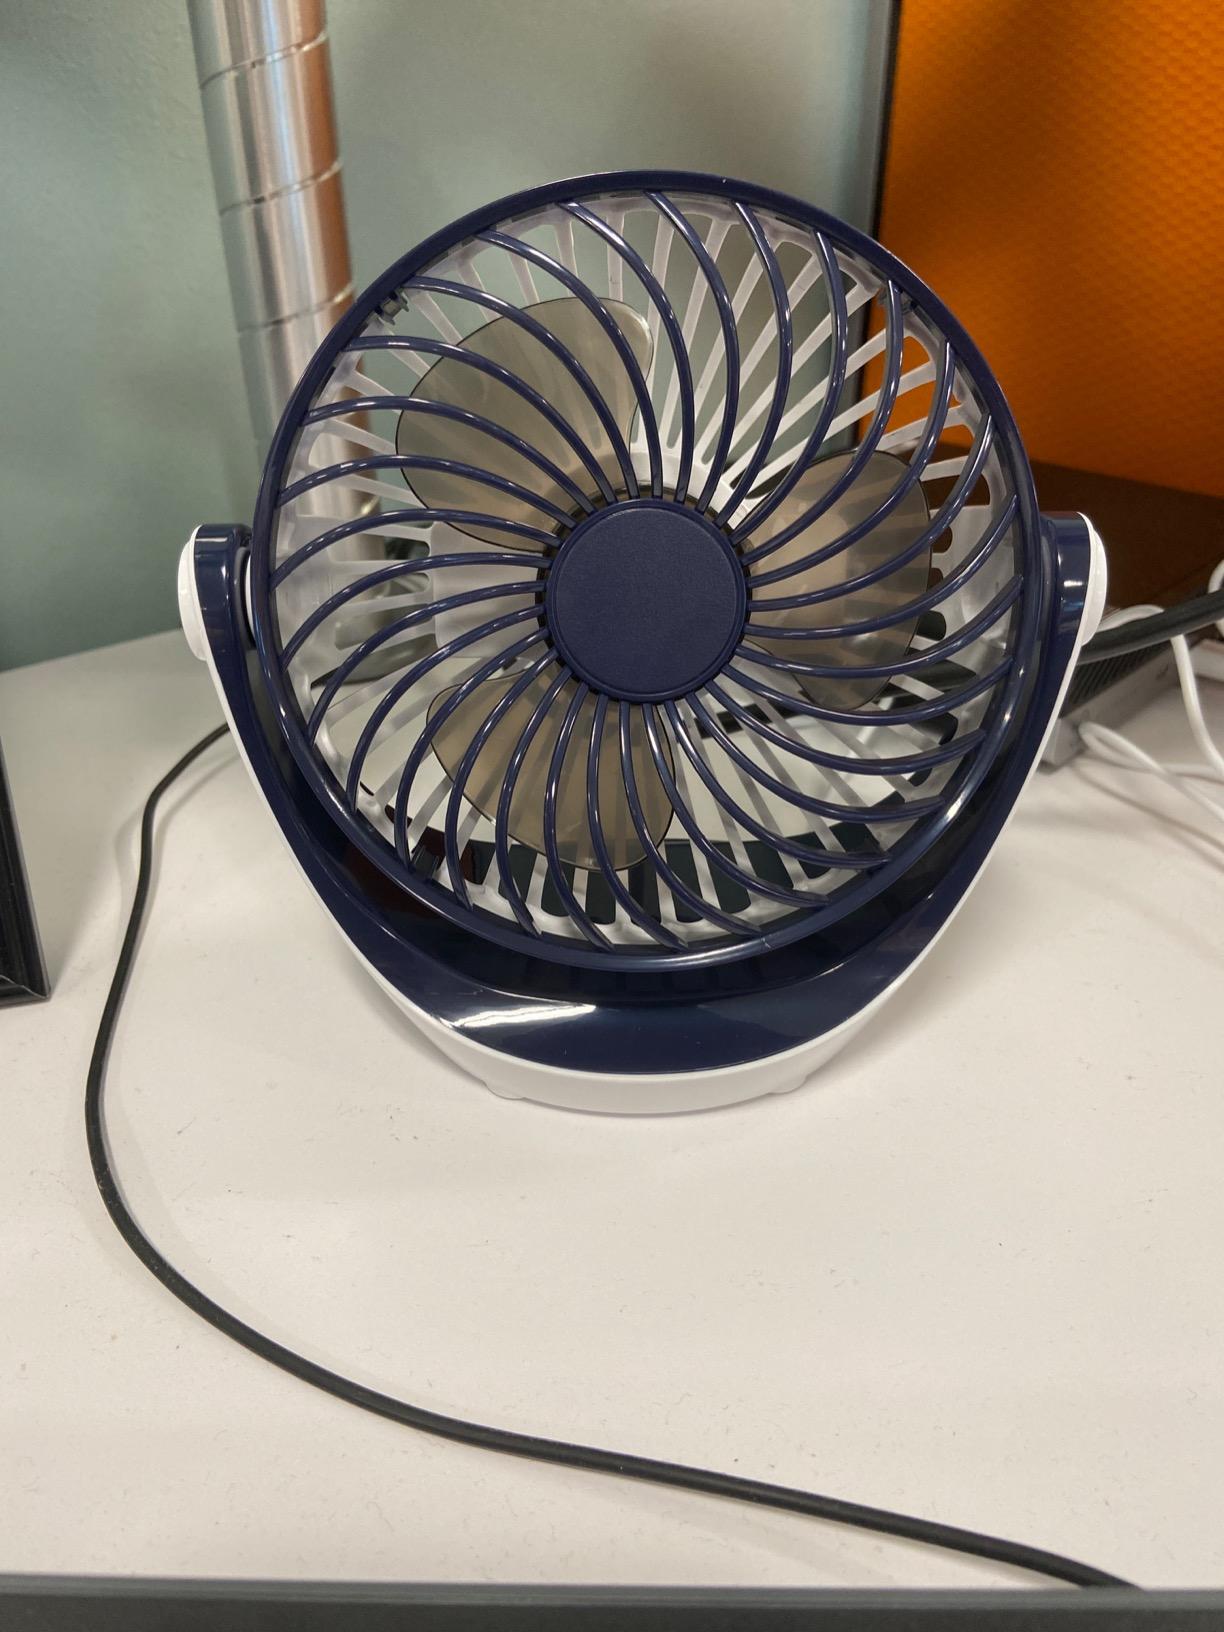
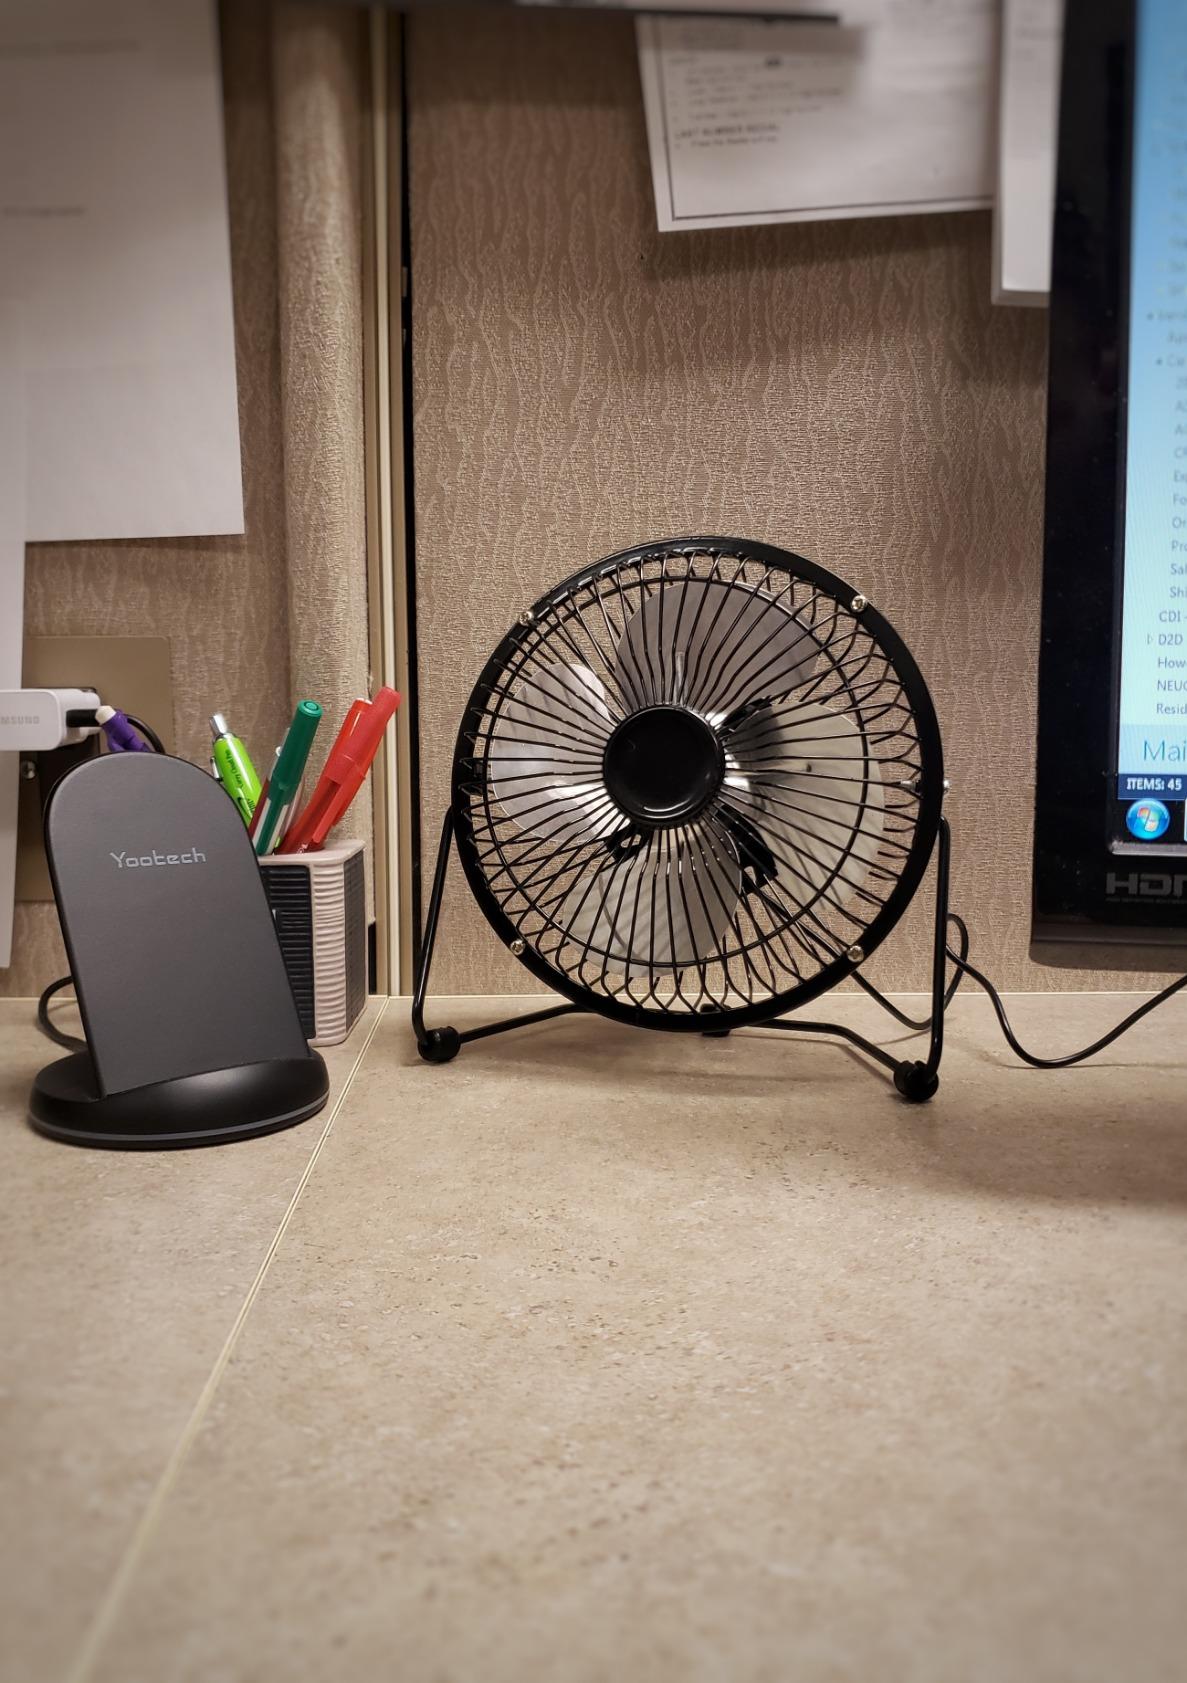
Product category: fan
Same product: no